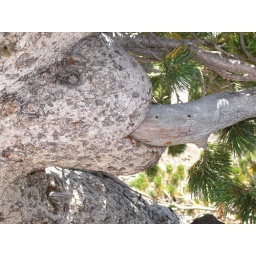
face in the tree